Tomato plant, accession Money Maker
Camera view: vertical (180 deg); turntable rotation: 180 degrees
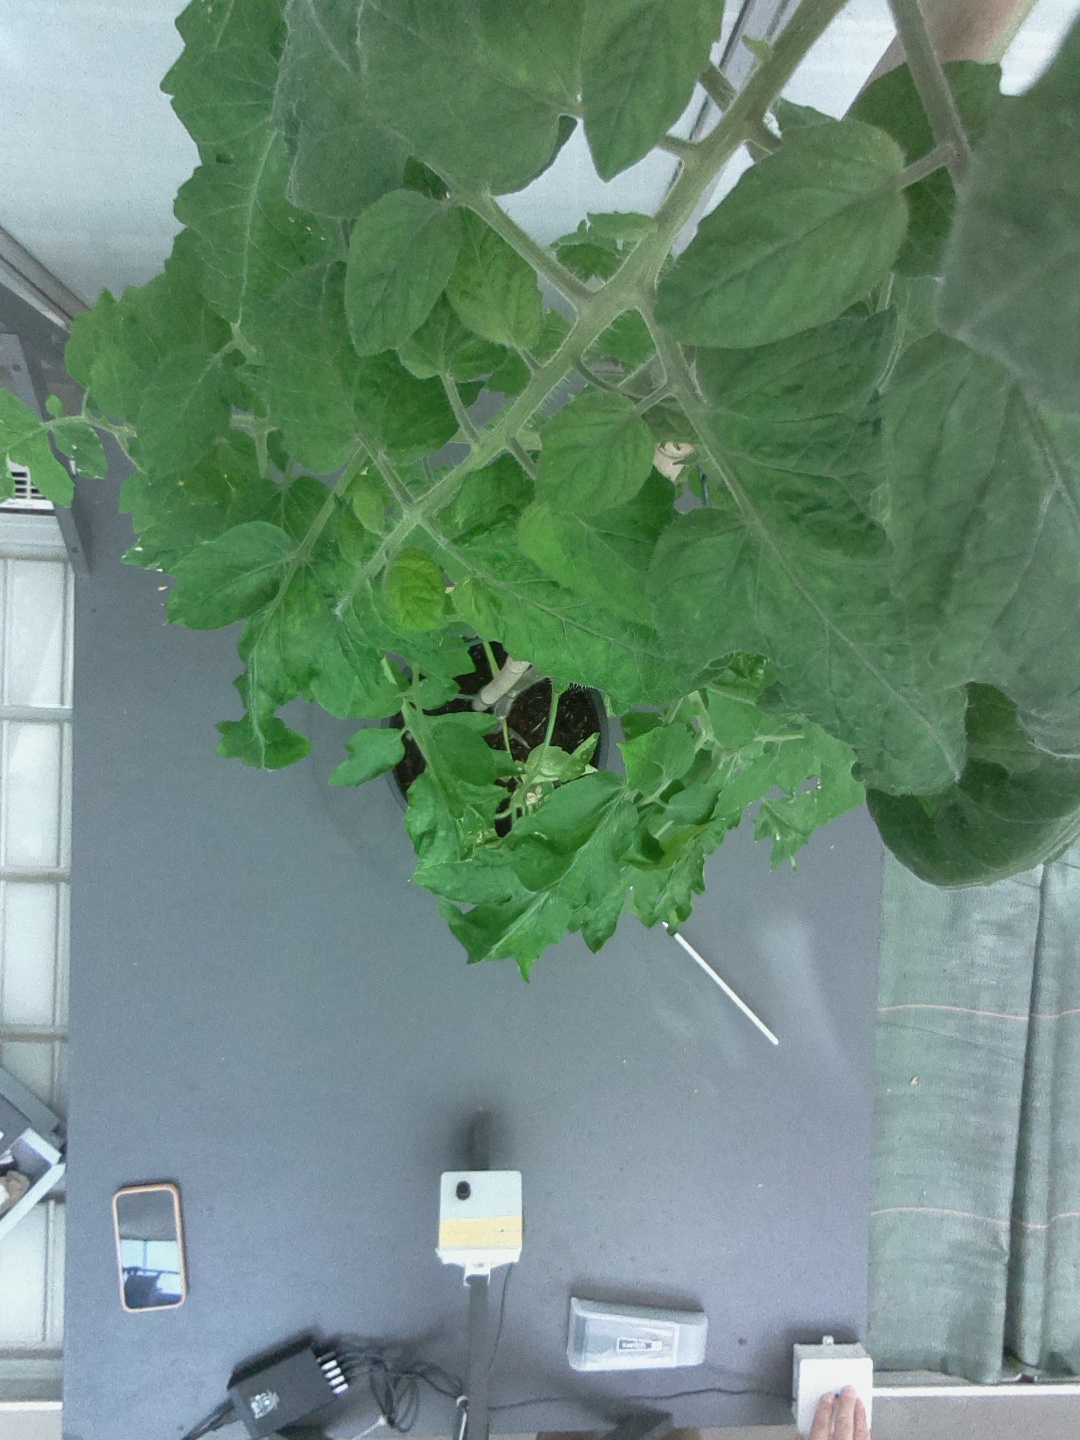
BBCH growth stage 62: 20%-30% of flowers open